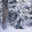
Label: forest